Raimonda Gaetani

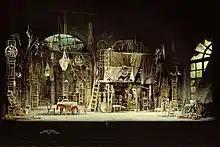
"Inner Voices", National Theatre, 1973, Foto di scena Atto II © Group Three Photography, Hahnemuhle photo matt fibre 200 gsm, 50c35cm Courtesy of Archivio Raimonda Gaetani

In 1984, Gaetani designed the costumes of "Ghosts" by Ibsen directed by Kirsten Sørlie at the Rogaland Theater in Norway, followed by "Saturday, Sunday, Monday" and "La grande magia" by De Filippo. For the National Theater of Bergen, she designed the costumes for the "Don Giovanni", directed by Bentein Baardson, and for "Bernarda Alba" by Lorca. In 1999 she created the stage sets and costumes for "Il suicida" by N. Erdman in Bergamo.